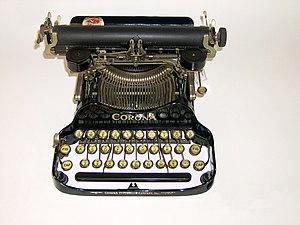
Smith Corona est un fabricant américain d'étiquettes et de rubans thermiques utilisés dans les entrepôts pour les étiquettes à codes-barres principalement, connue en particulier pour ses machines à écrire.